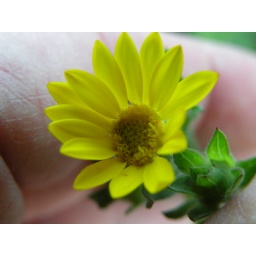
Tiny yellow flower held in hand